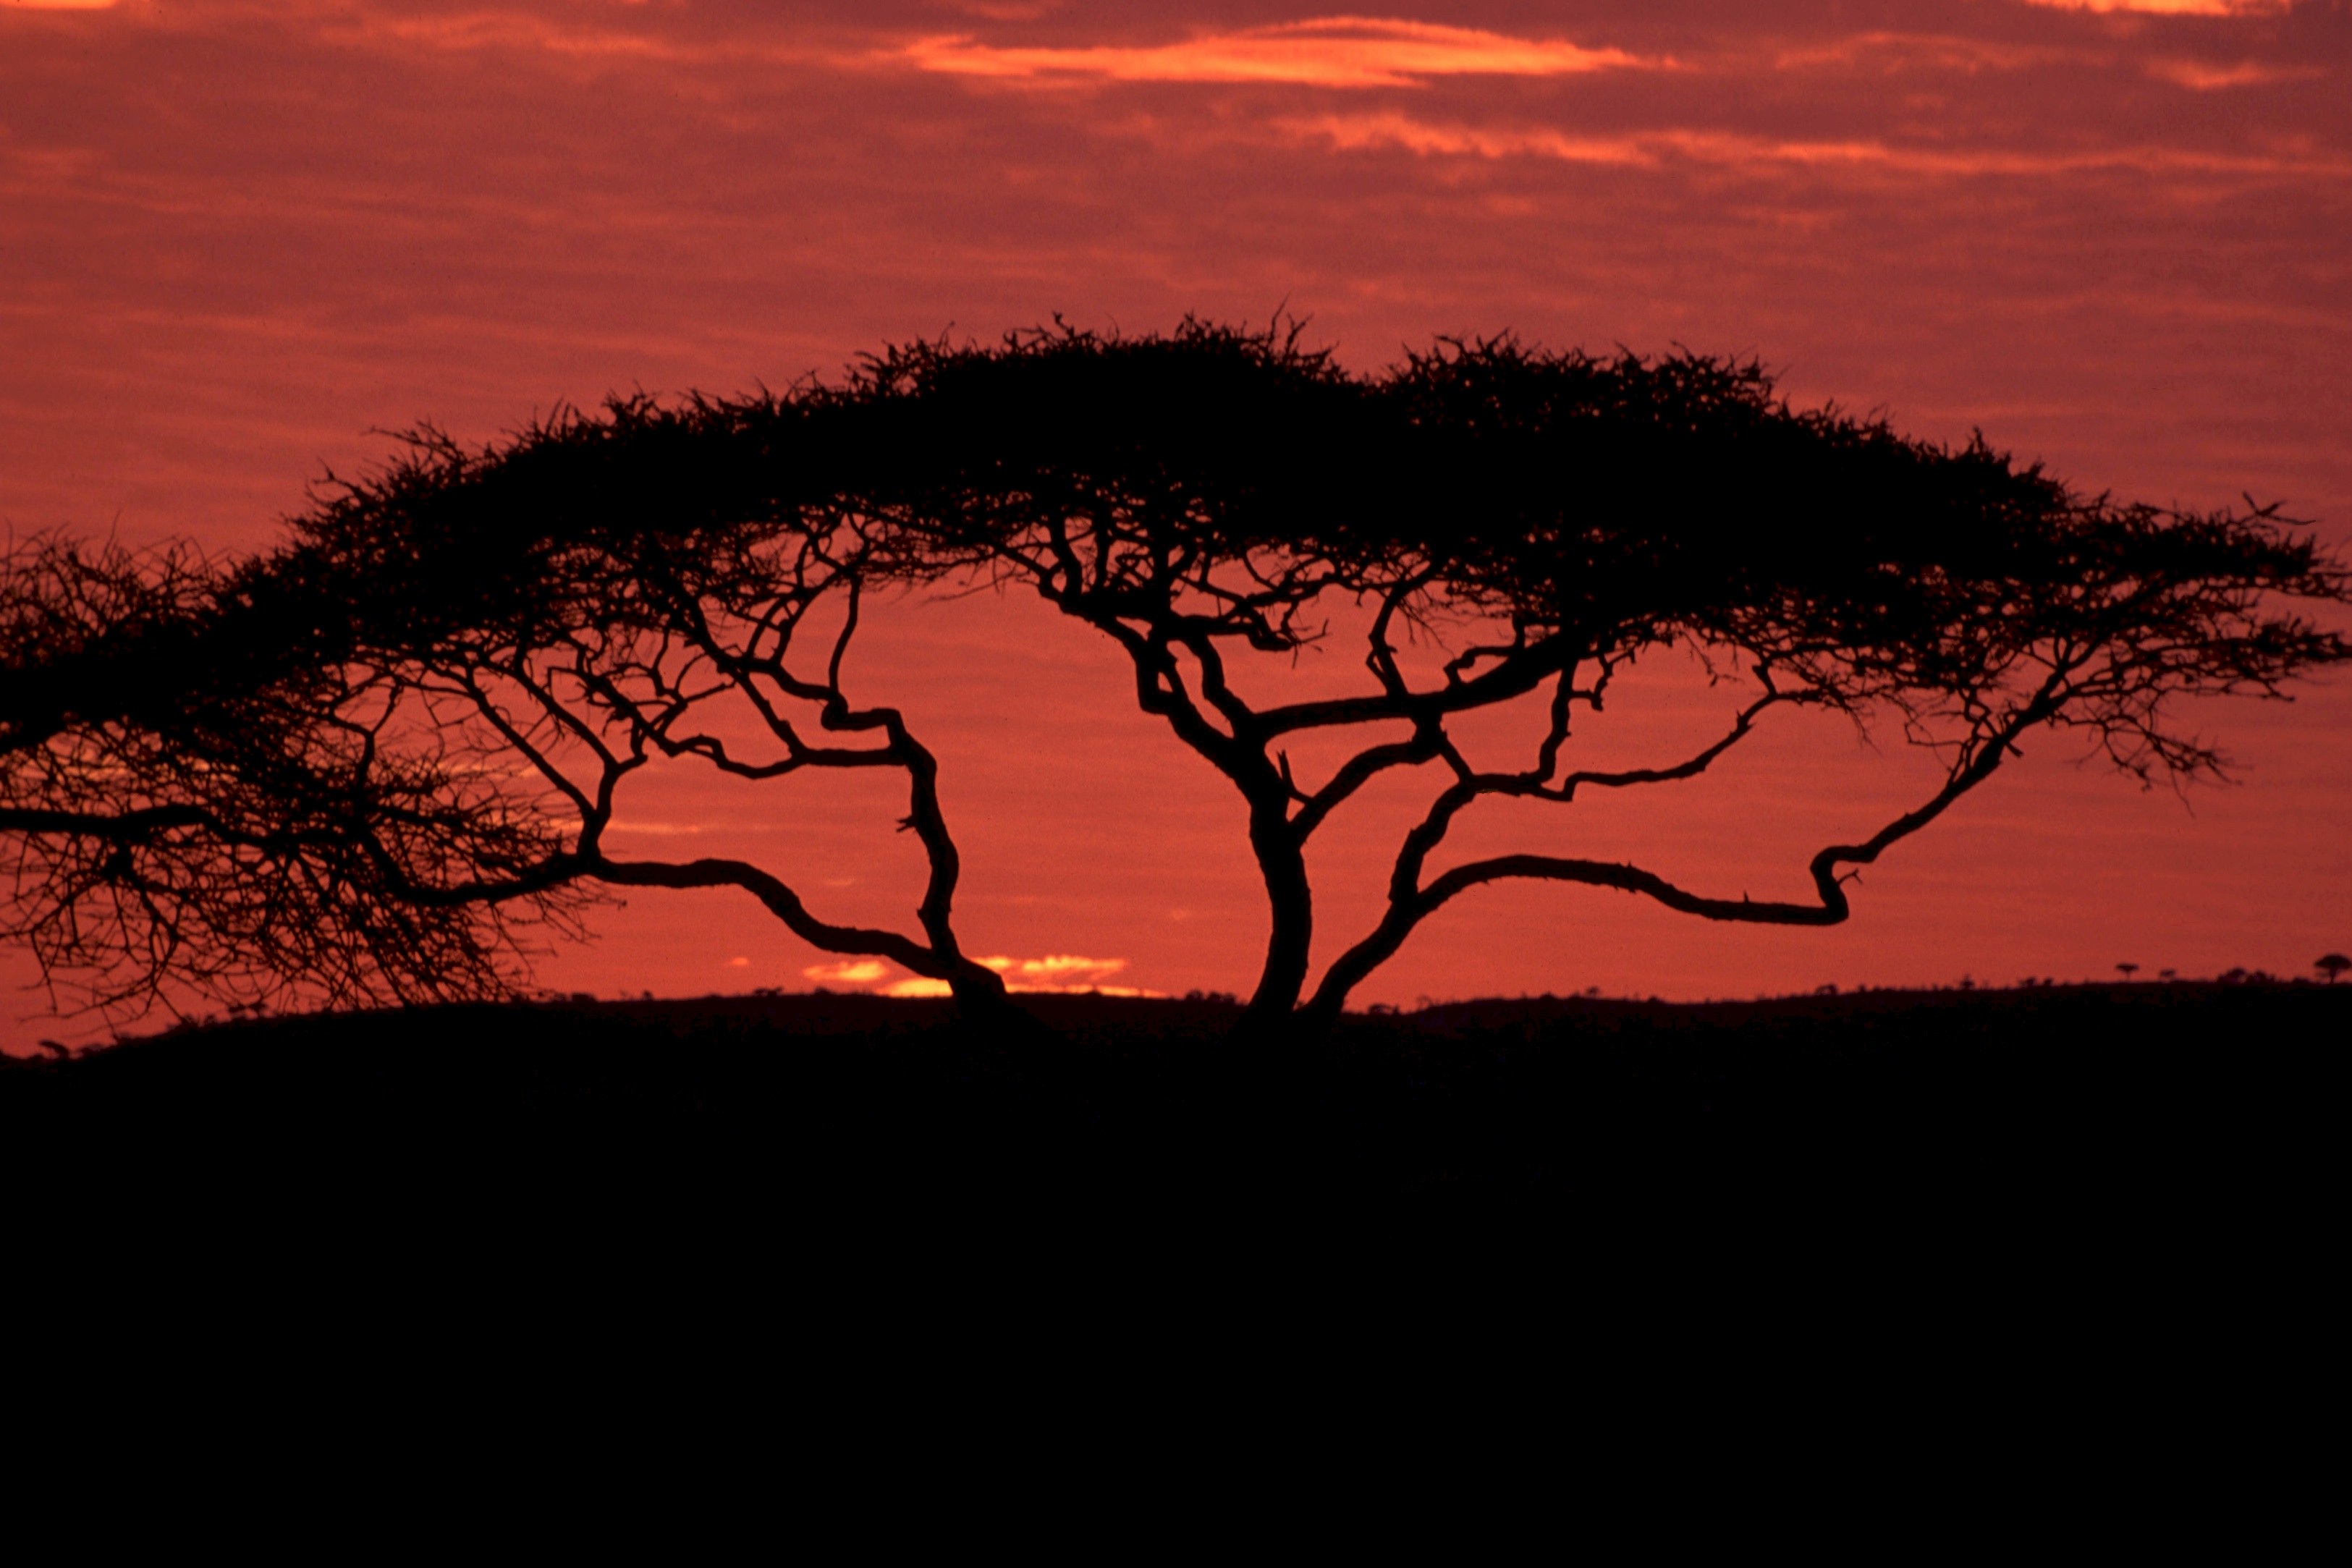
landscape, tree, horizon, silhouette, cloud, sky, sunrise, sunset, morning, dawn, dusk, evening, orange, scenic, africa, savanna, plain, afterglow, acacia tree, red sky at morning